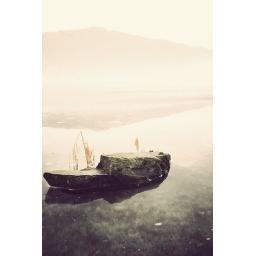
A lonely rock by lake Windermere.